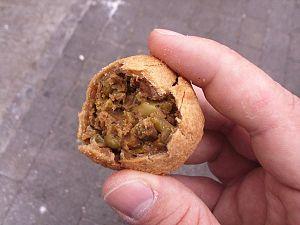
Le kachori, kachauri, kachodi ou katchuri est un casse-croûte épicé. Il consiste en une farce à base de pois dans une boule de farine cuite dans de l’huile.